Bloons

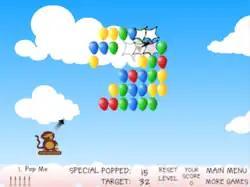
Screenshot of the original "Bloons" game

Bloons is a video game franchise developed by Ninja Kiwi. The games involve players using monkeys, armed with various tools, to pop as many "bloons" (balloons) as possible. They include the "Bloons" series, the "Bloons Tower Defense" series, and several other spin-offs. Most of the earlier "Bloons" games are browser-based games that use Adobe Flash Player, although some are available on other platforms. Mobile games based on the "Bloons" series are distributed through the App Store, Google Play, and some through Steam. Games made by Ninja Kiwi older than "Bloons TD 6" are available through the Ninja Kiwi Archive on Steam.